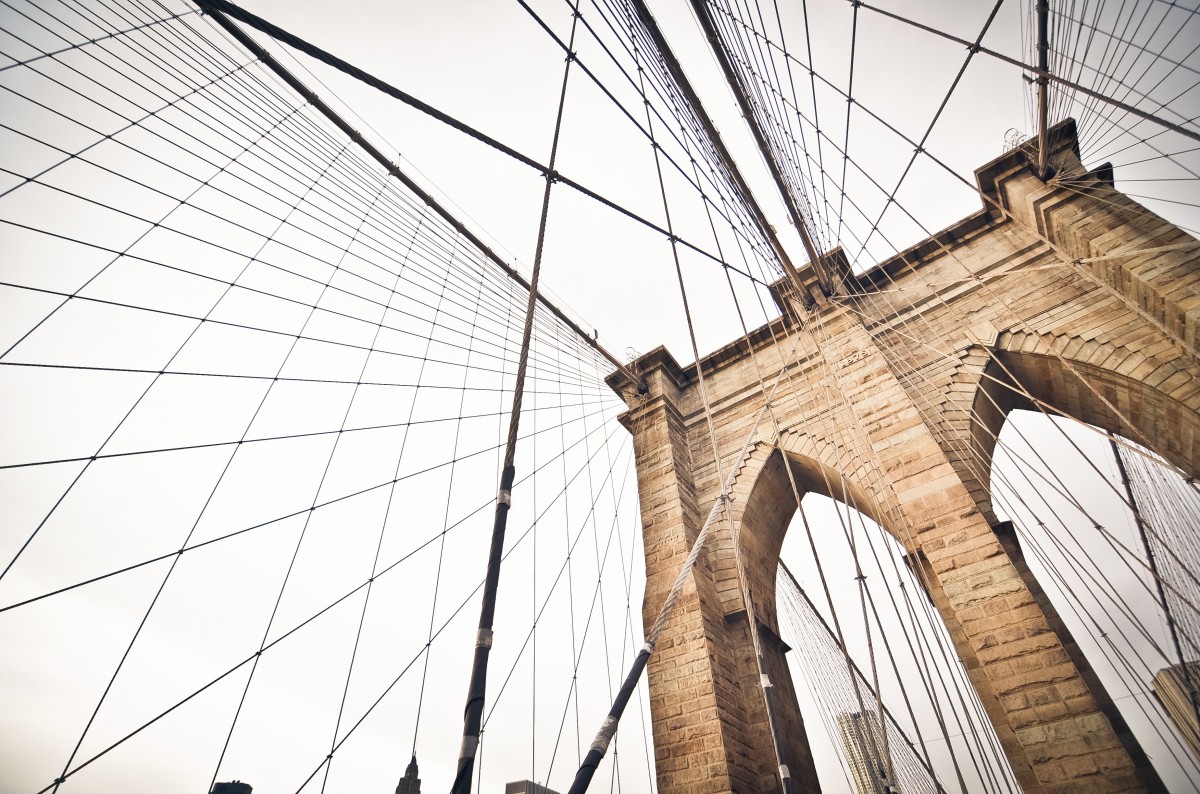
Tags: skyscraper, cable, wire, line, vehicle, brooklyn bridge, mast, sail, symmetry, tourist attraction, sailing ship